Ceratocorys

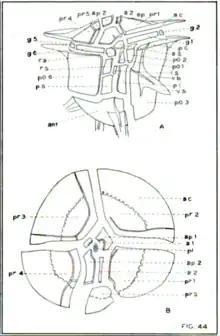
Figure 44 referenced in-text. Illustration of "Ceratocorys horrida" thecal plating.

Thecal plate patterning of the "Ceratocorys" genus is extremely consistent between species. There is a total of 29 plates; 10 epithecal plates (5 apical plates, 5 postcingular plates), 6 girdle plates, 5 ventral sulcal plates, 8 hypothecal plates (6 postcingular plates, 1 antapical plate, and 1 posterior intercalary plate).